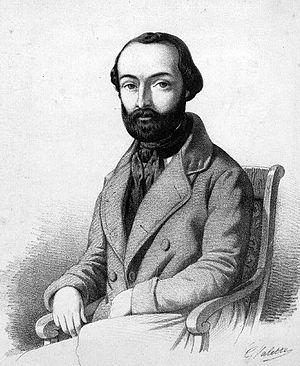
Antonio Bazzini est un violoniste et compositeur italien. Sa musique de chambre lui fit tenir une place centrale dans la renaissance instrumentale italienne du XIXᵉ siècle. Toutefois, son succès en tant que compositeur a été étouffé par sa réputation comme l'un des meilleurs violonistes de concert de son époque.